Tormented (2011 film)

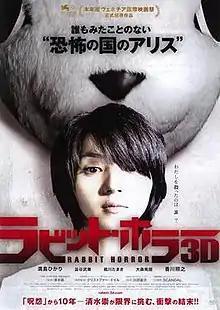
Japanese poster for "Tormented"

is a 2011 Japanese horror film directed by Takashi Shimizu. The film involves Kiriko (Hikari Mitsushima) and her younger half-brother Daigo (Takeru Shibuya) who are haunted by a large rabbit-doll. "Tormented" premiered at the 68th Venice International Film Festival on September 7, 2011.